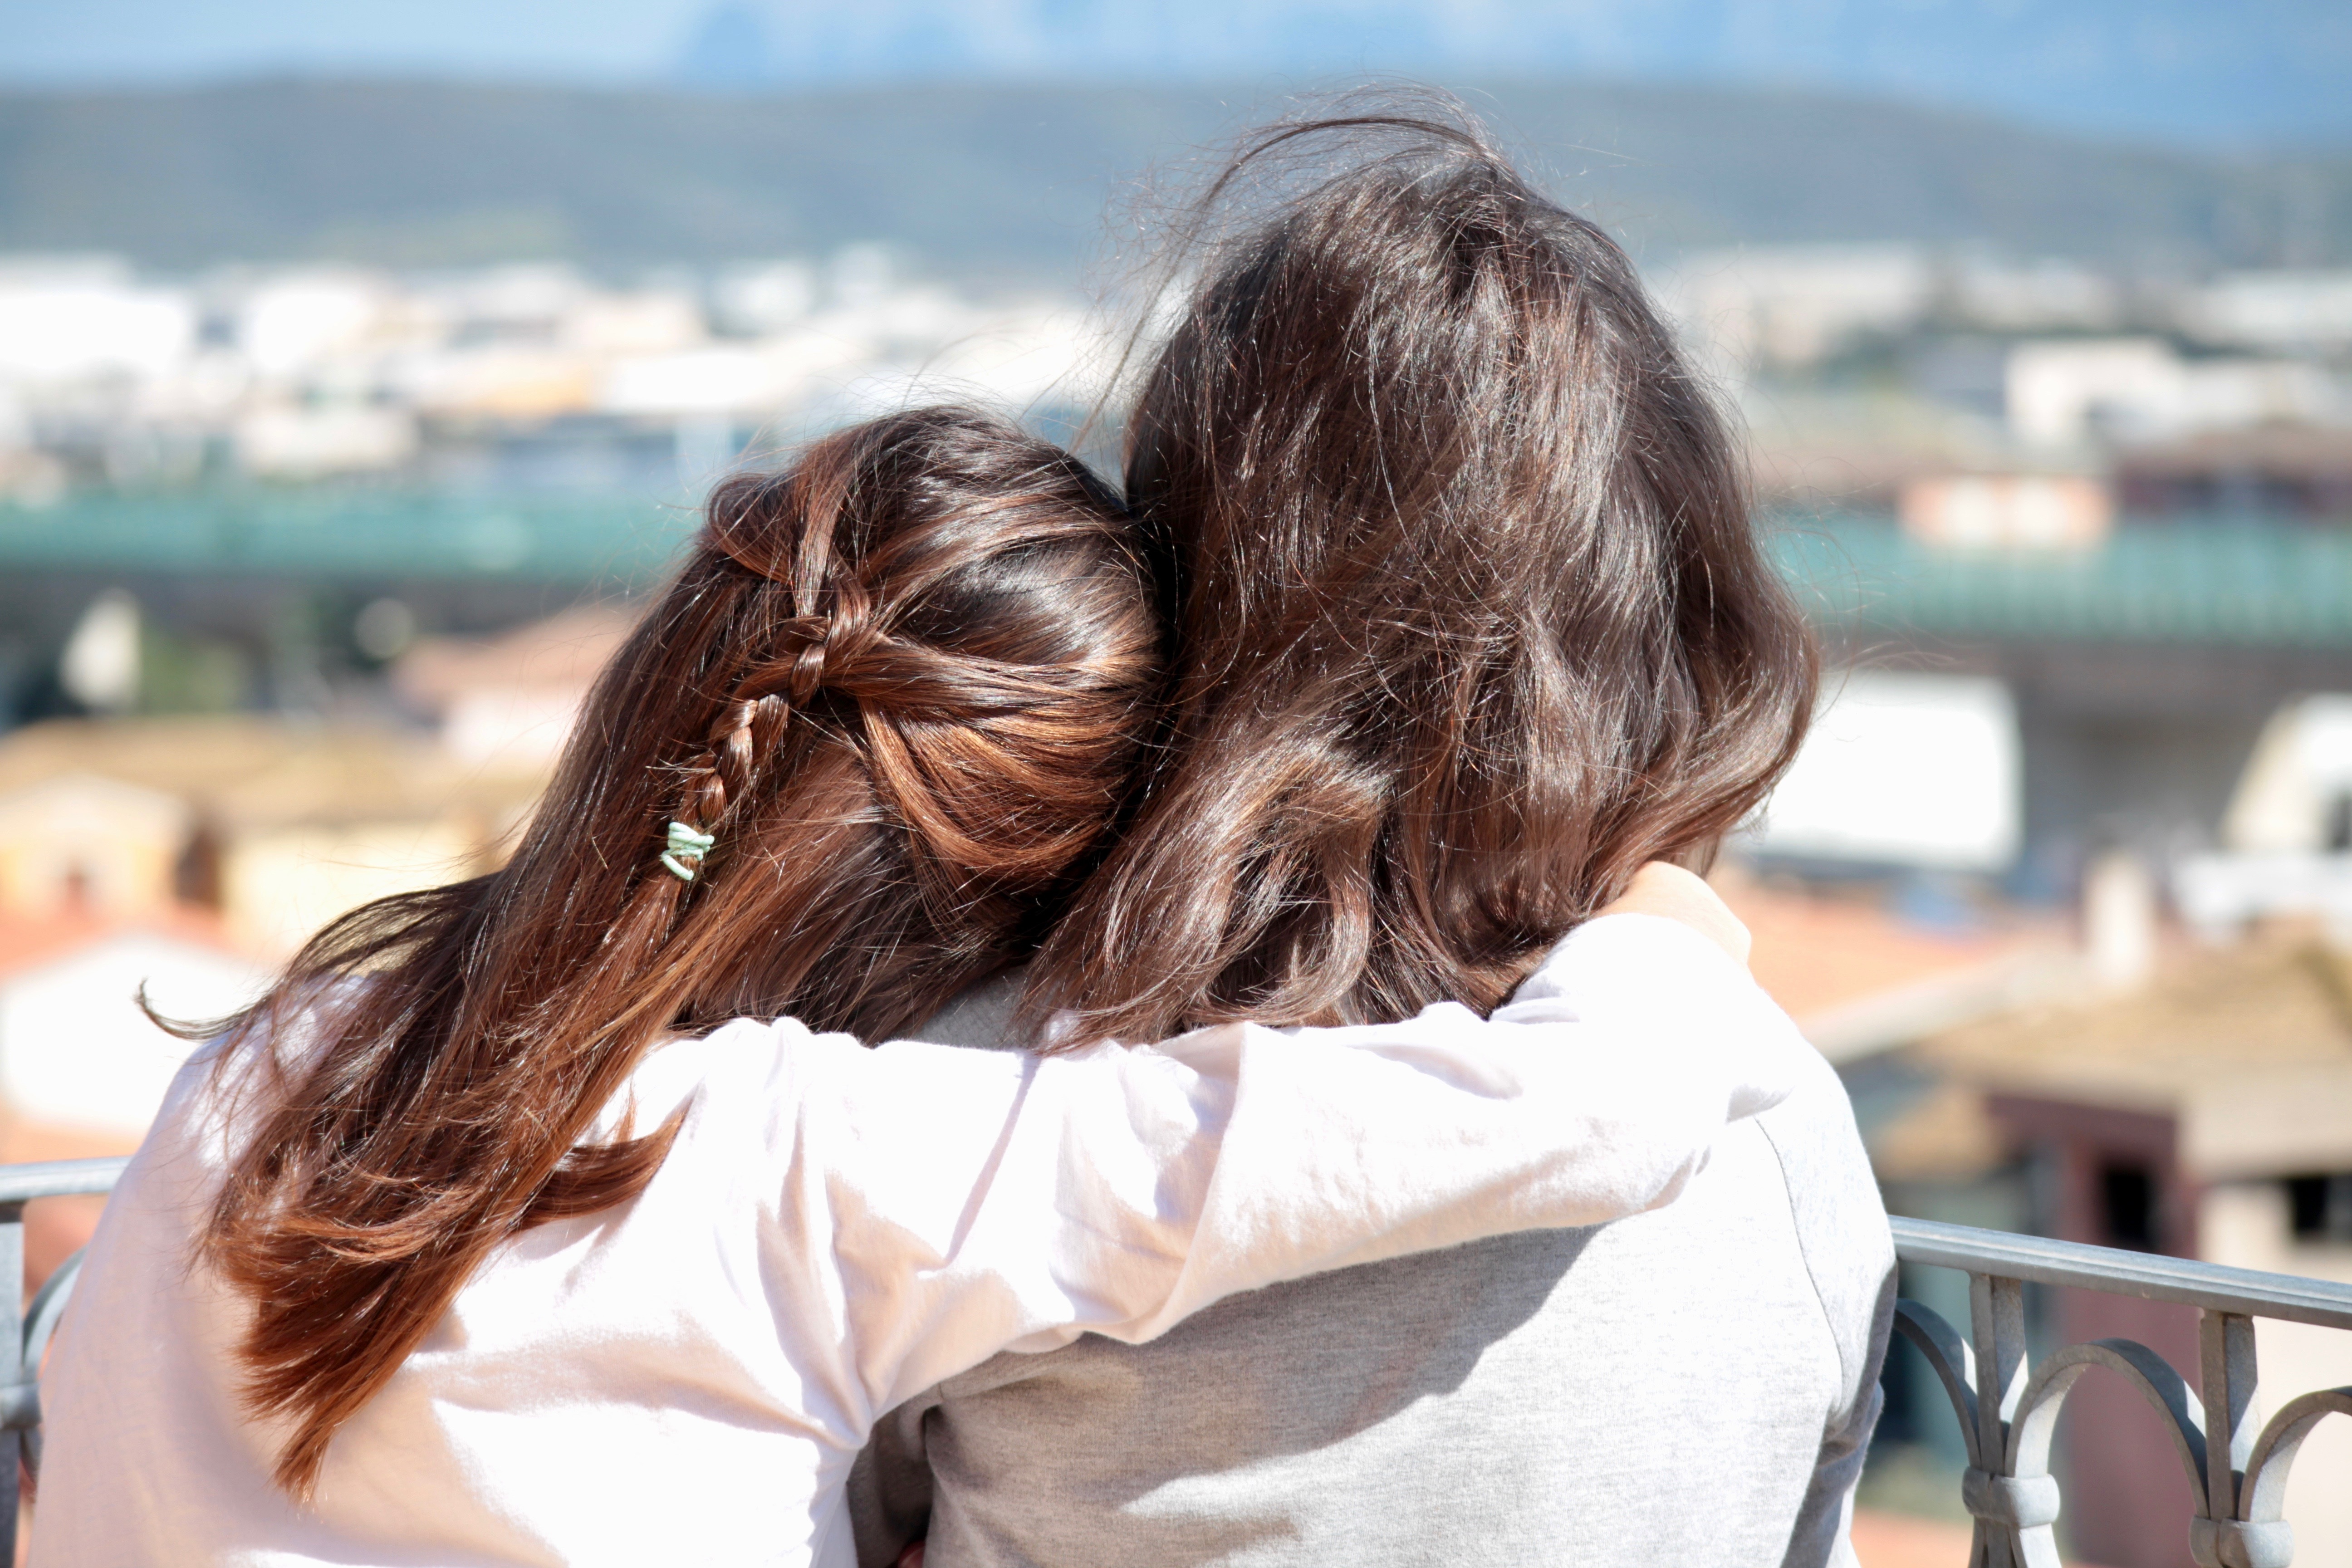
landscape, girl, hair, wind, love, spring, freedom, friendship, hairstyle, life, long hair, affection, girls, eye, hearts, beauty, joy, respect, union, dedication, interaction, hugs, sincerity, loyalty, attachment, confidence, brotherhood, bonds